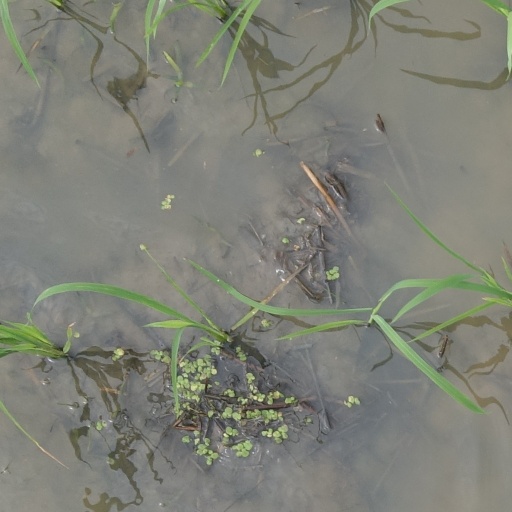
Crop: rice